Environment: real
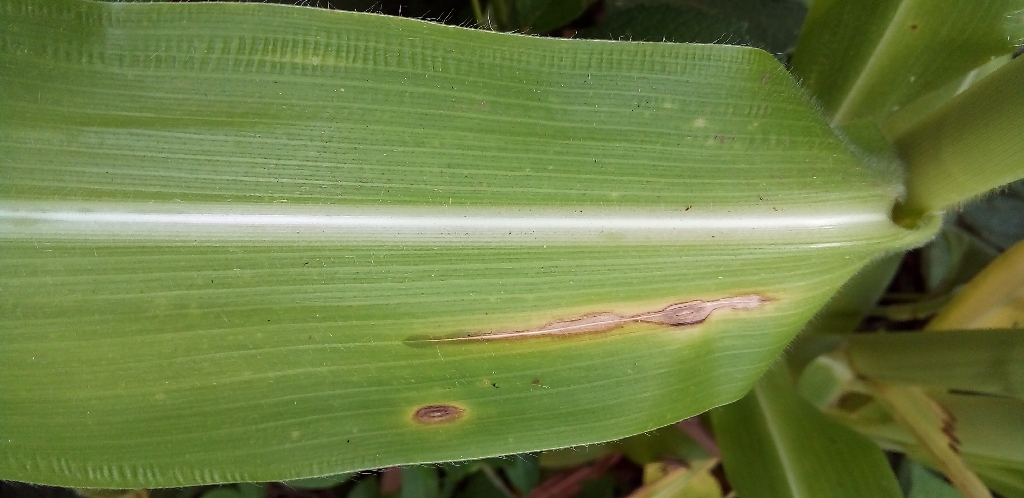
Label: northern_corn_leaf_blight